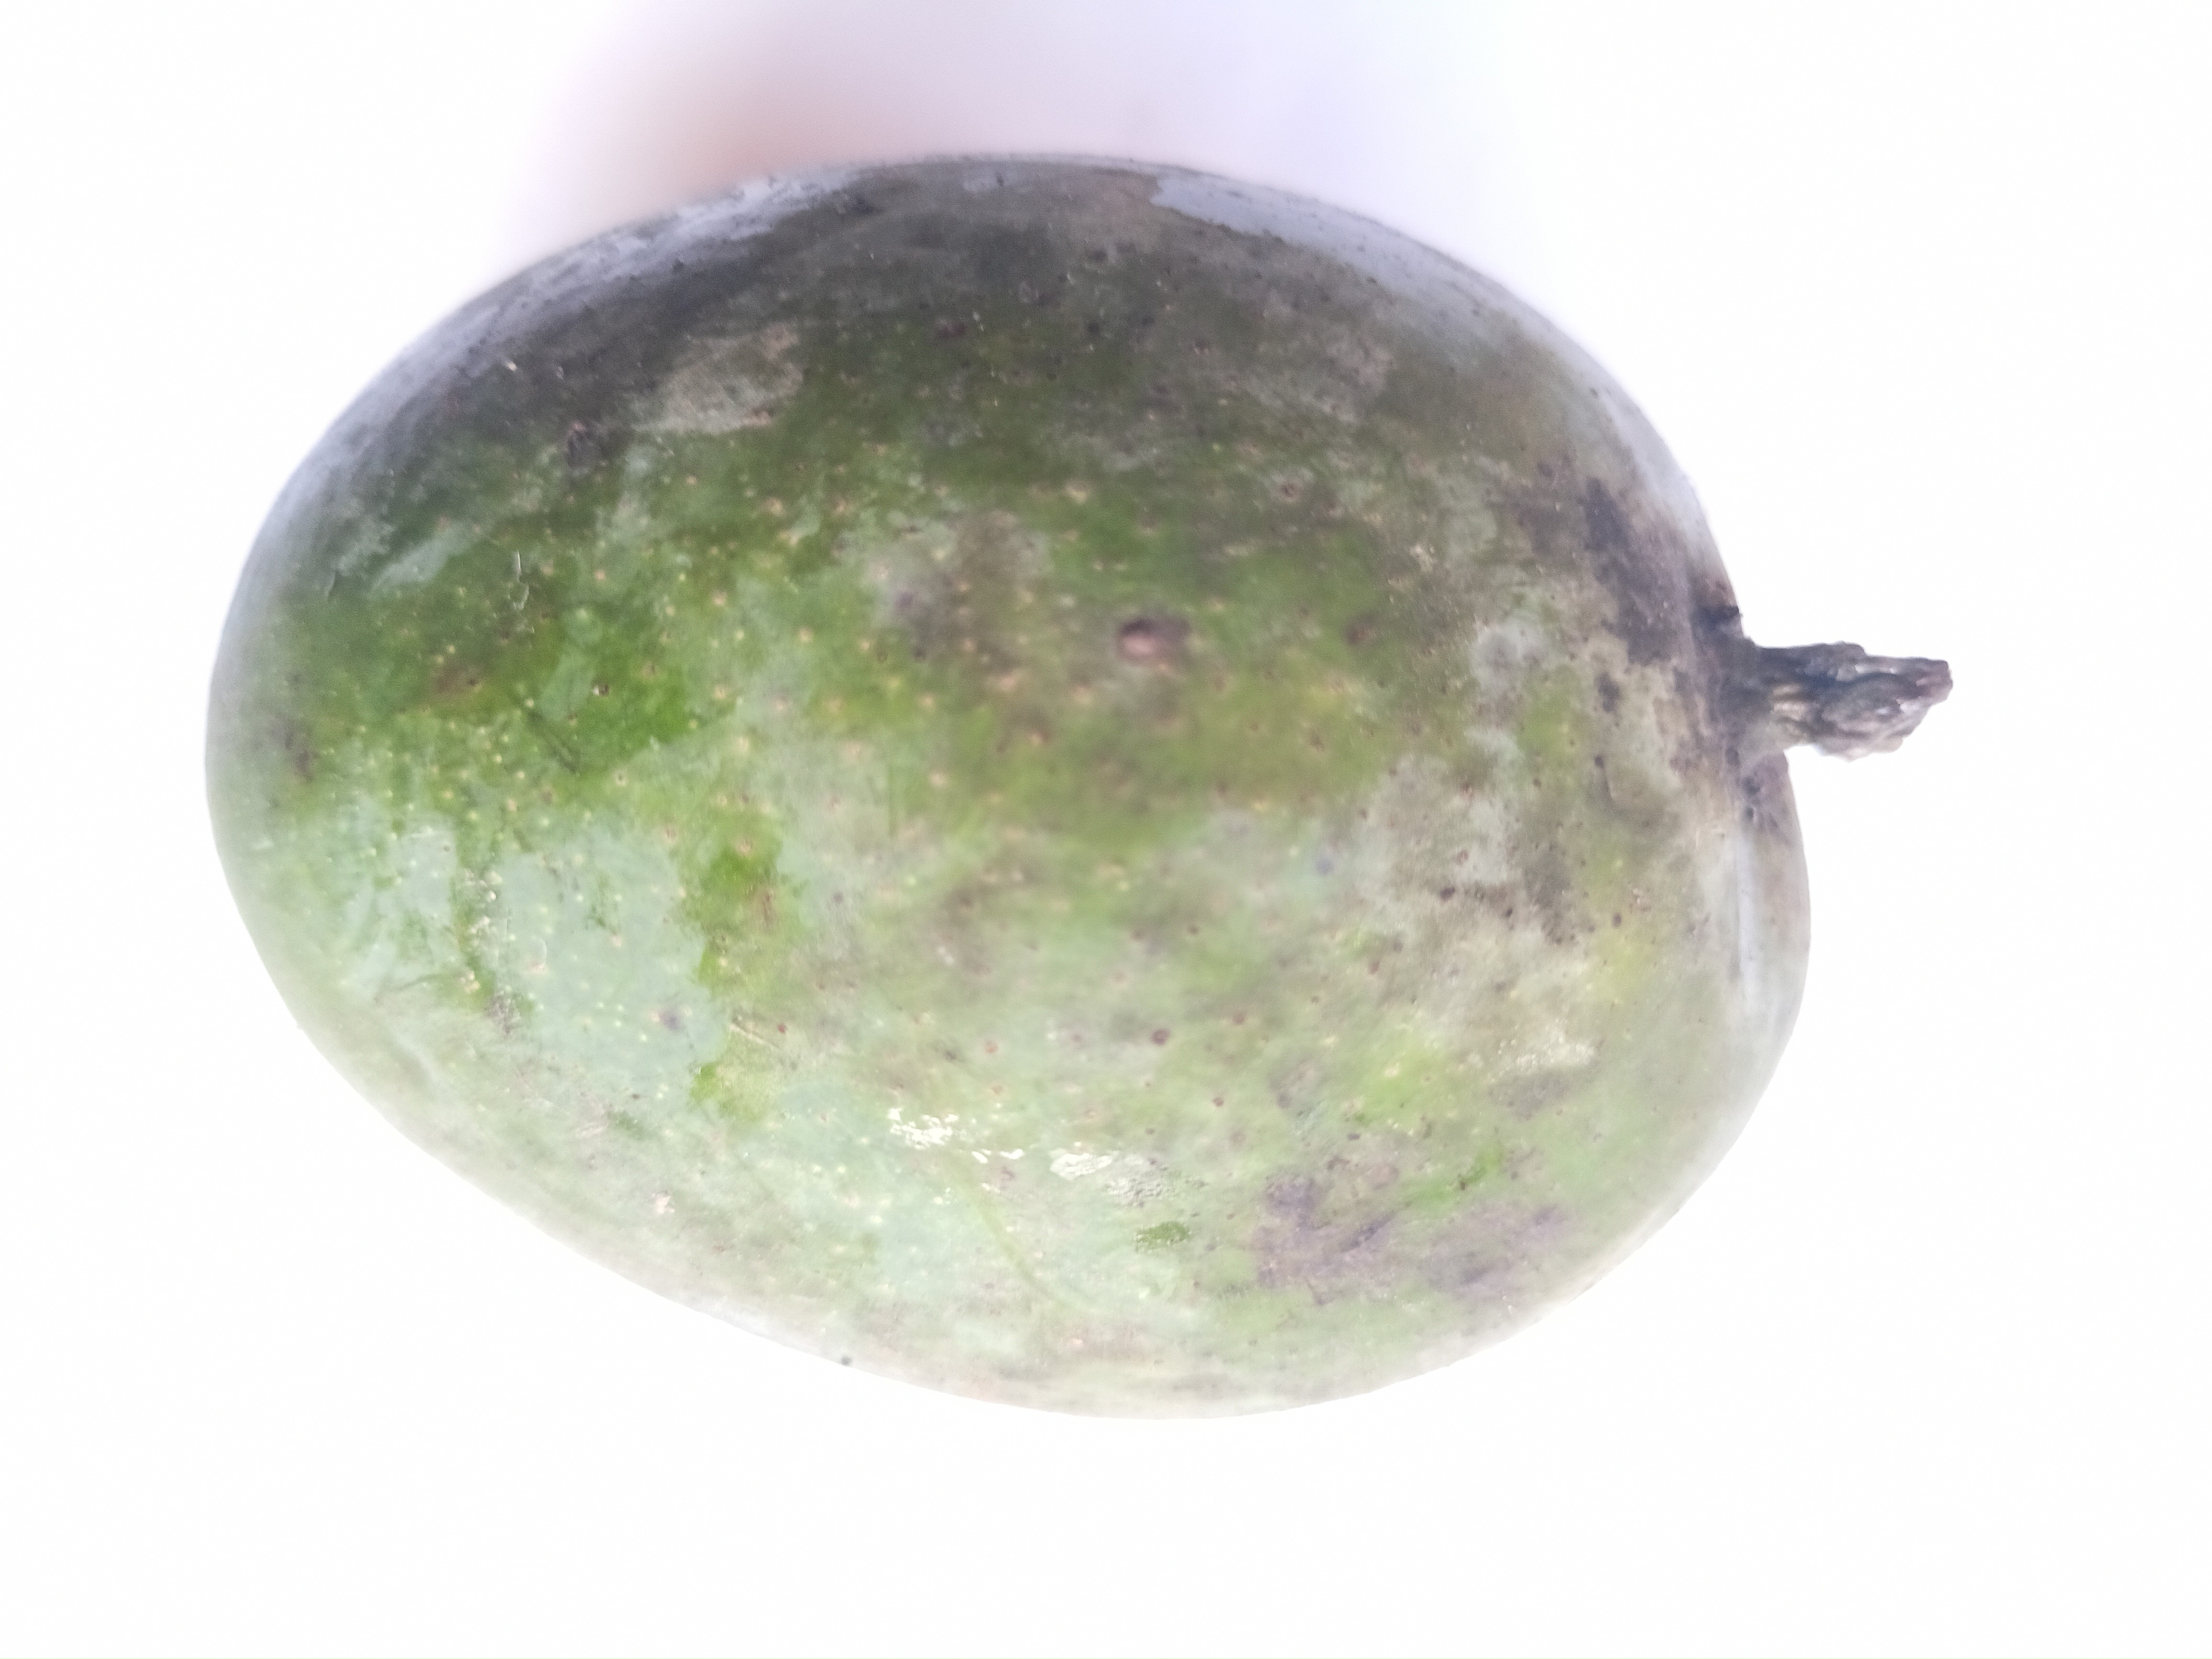
Mango variety: Khrishapat